Market Square, Knoxville

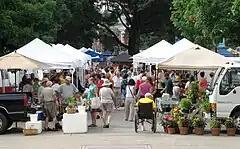
Vendors at Market Square's Farmer's Market

Musicians have been a staple of Market Square since at least the late 1860s, when Peter Kern employed brass bands for various festivities. In the 1880s, "Dr. Lighthall's Mexican Band" first appeared on the Square, and Tennessee politician and fiddler Robert Love Taylor began performing with the "Market Hall Fiddlers." Promoter Frank Murphy held fiddle contests in Market Hall in the 1920s which drew the likes of Charlie Bowman, Earl Johnson, and the Tennessee Ramblers, and during same decade the St. James Hotel (at the northeast end of the Square) hosted the studios of WNOX. By the 1980s, diverse styles such as bluegrass, jazz, folk, and punk were being played in Market Square's clubs. The Sundown in the City concert series, established by AC Entertainment in 1997, regularly drew crowds of 10,000 or more before its conclusion after the 2011 season.